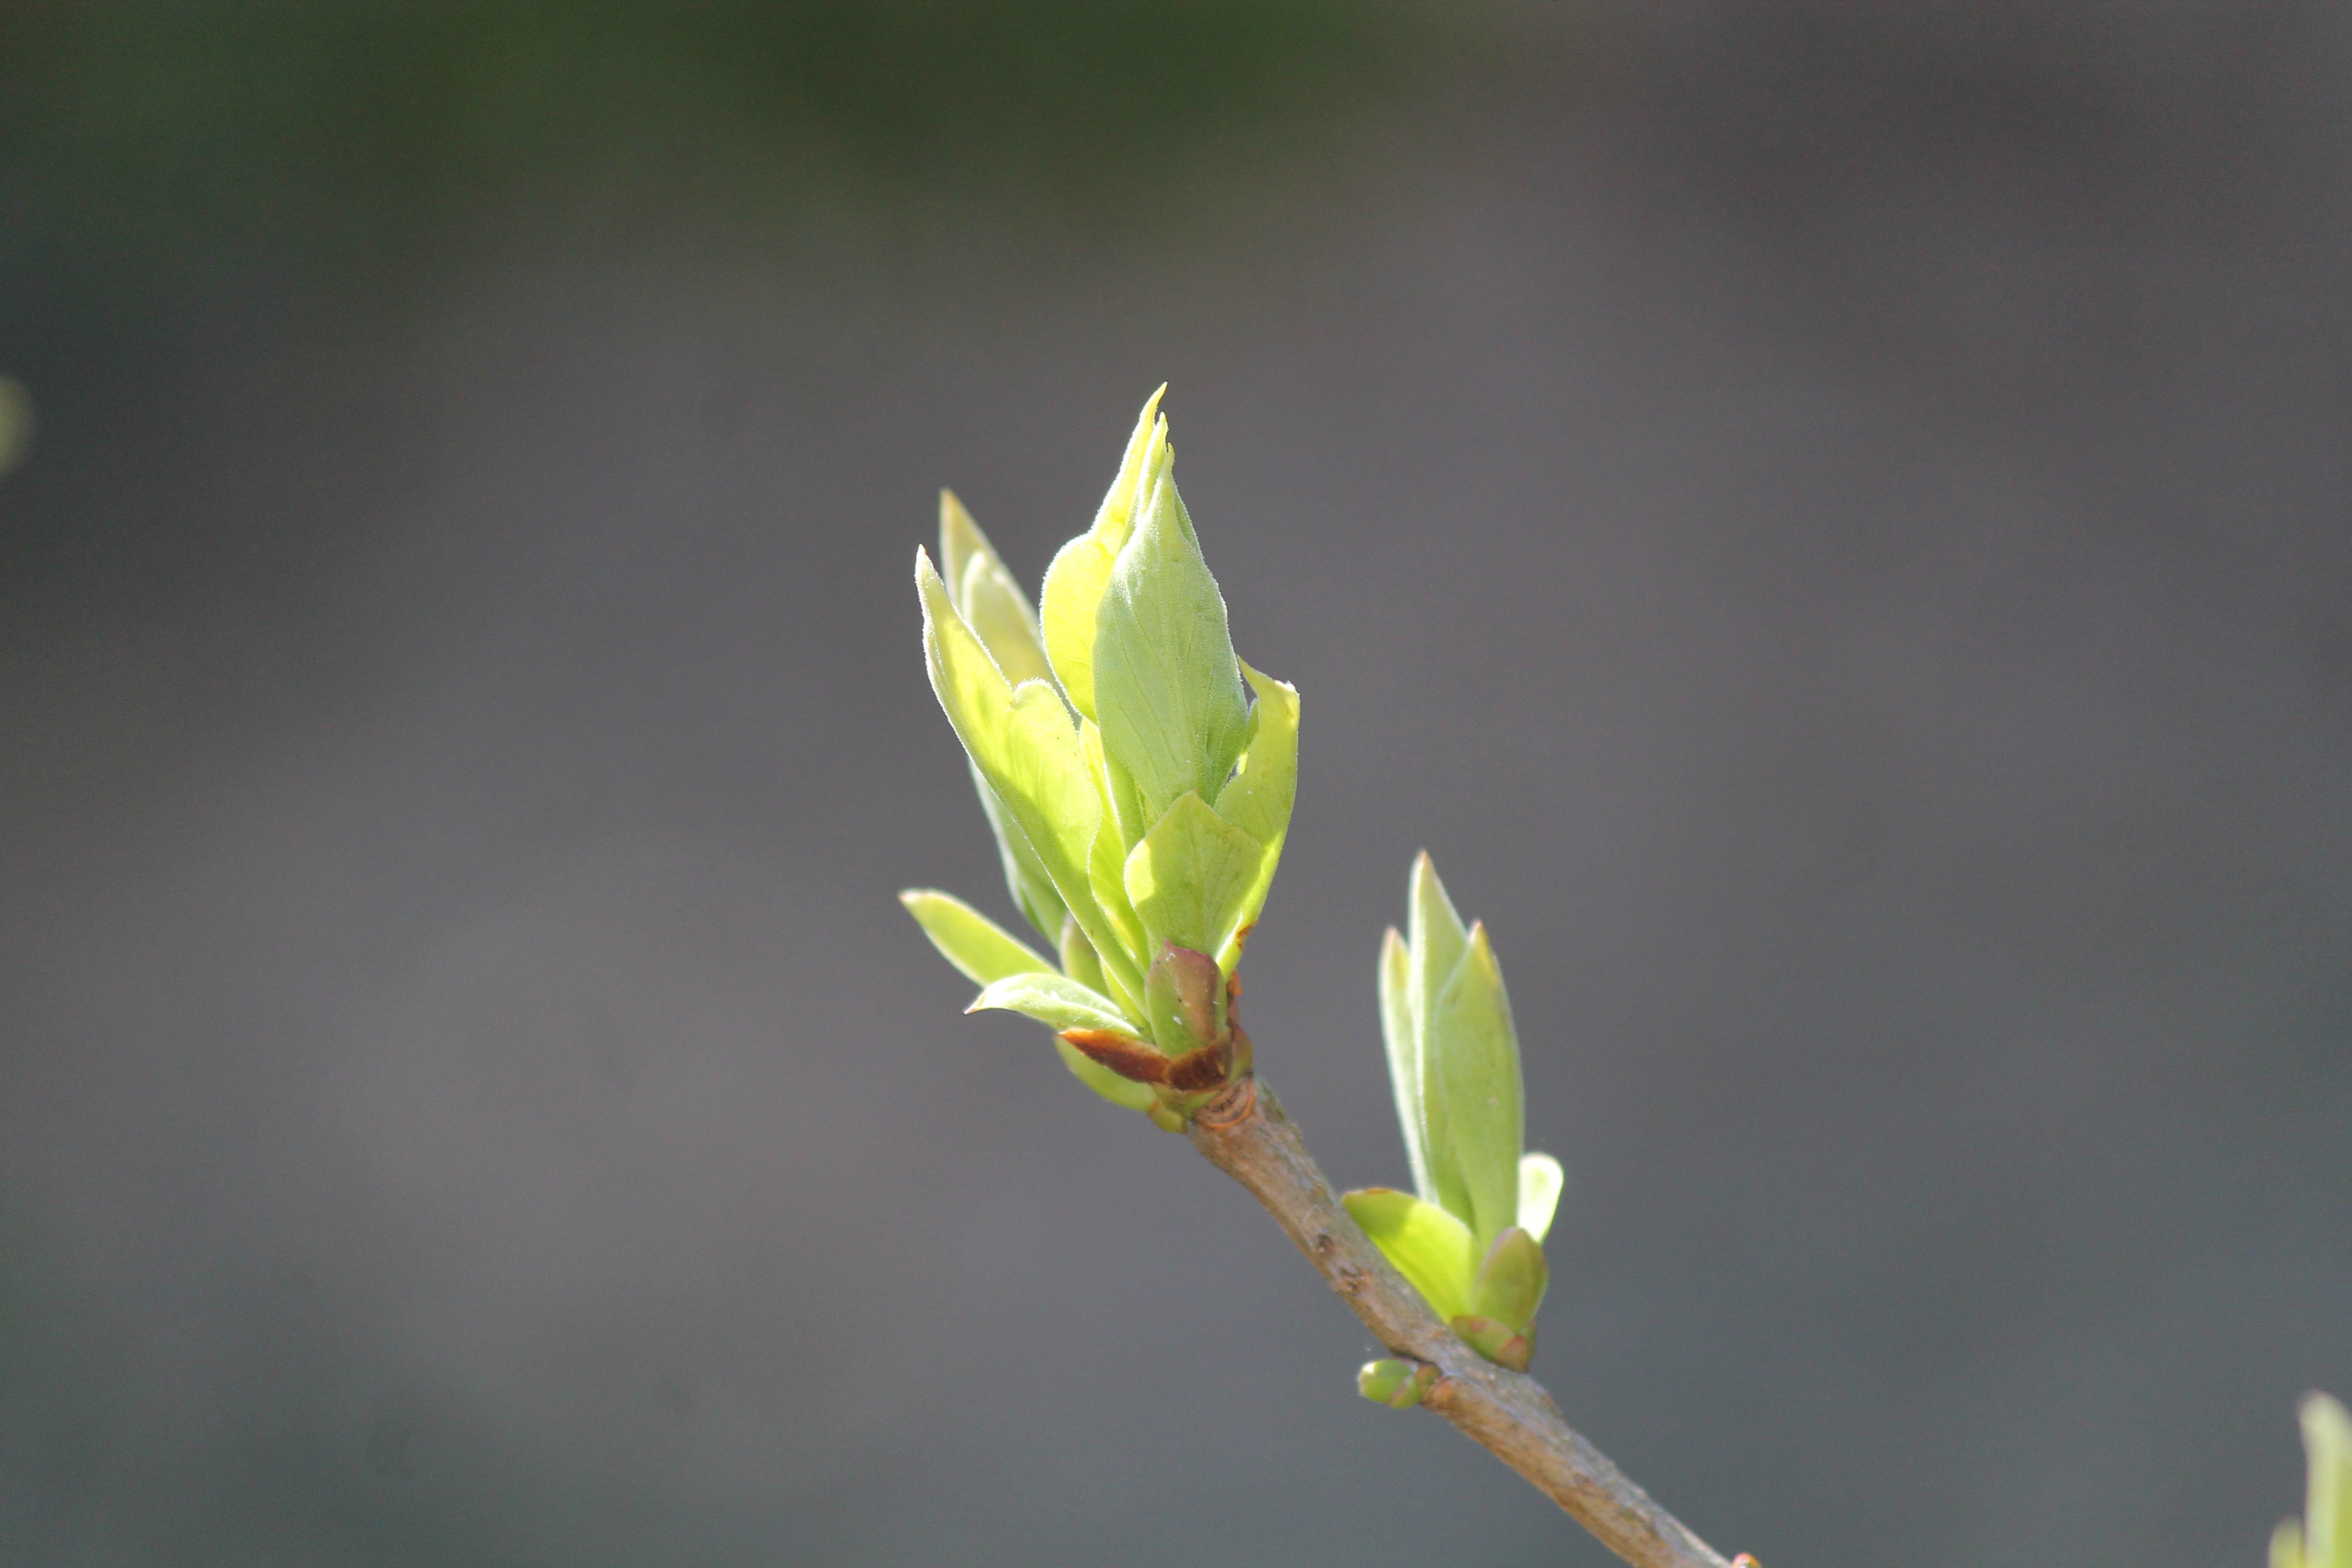
tree, nature, grass, branch, blossom, plant, photography, sunlight, leaf, flower, spring, green, botany, yellow, close, flora, wildflower, close up, aesthetic, branches, engine, shrubs, bud, plug, macro photography, flowering plant, boy shoots, smaller branch, plant stem, land plant